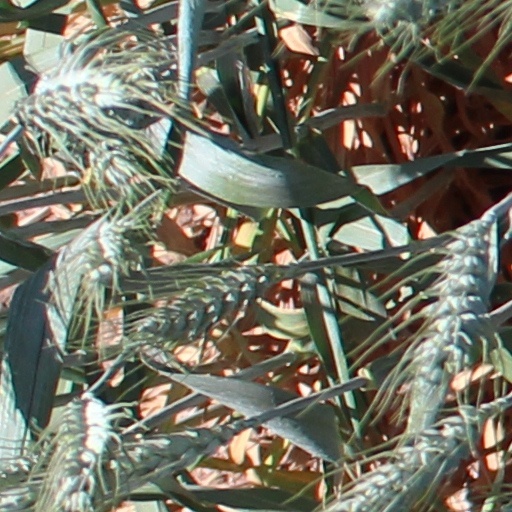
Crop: wheat